Basset-class trawler

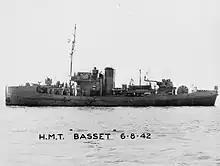
British naval trawler HMT "Basset"

The "Basset" class of Admiralty trawlers was a class of trawlers built for the British Royal Navy prior to the outbreak of Second World War. The vessels were intended for use as minesweepers and for anti-submarine warfare, and the design was based on commercial types, adapted for naval use. The purpose of the order was to make use of specialist mercantile shipyards to provide vessels for war use by adapting commercial designs to Admiralty specifications. Orders were placed at shipyards in Britain, Canada and India for the Royal Navy, the Royal Canadian Navy and the Royal Indian Navy.